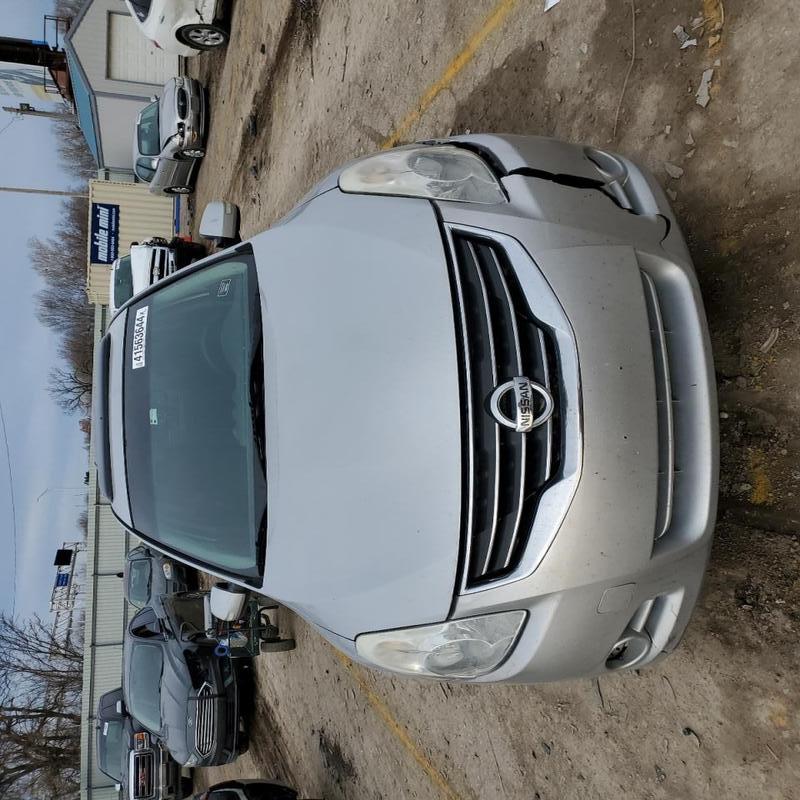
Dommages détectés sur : pare-choc avant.
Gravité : mineur